Kevin Feige

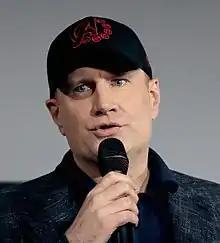
Feige at the 2019 San Diego Comic-Con

Feige received the Motion Picture Showman of the Year award at the International Cinematographers Guild's Publicists Guild Awards on February 22, 2013. For his work on "Black Panther" (2018), Feige received nominations for an Academy Award, a Golden Globe Award, and a Producers Guild of America Award. Feige was awarded the David O. Selznick Achievement Award in Theatrical Motion Pictures by the Producers Guild of America in 2019. In September 2019, it was reported that Feige was developing a "Star Wars" film for Lucasfilm, which was no longer in active development by March 2023. In October 2019, Feige, in addition to being president of Marvel Studios, was named chief creative officer for Marvel Entertainment, Marvel Comics, Marvel Television, and Marvel Animation.